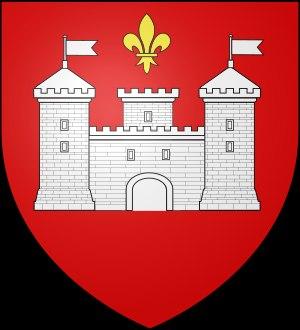
L'histoire de Périgueux inventorie, étudie et interprète l'ensemble des évènements, anciens ou plus récents, liés à cette ville française.